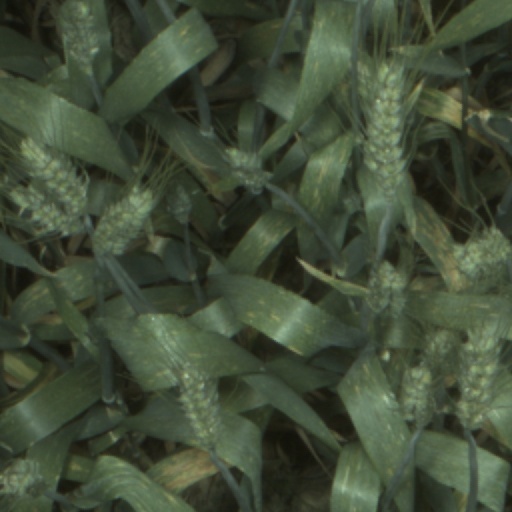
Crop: wheat